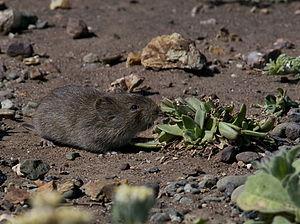
Voici la liste des espèces de mammifères indigènes signalés au Mexique. En septembre 2014, il y a 536 espèces de mammifères ou sous-espèces répertoriées. D'après les données de l'UICN, le Mexique a des espèces de mammifères non cétacés 23 % de plus que les États-Unis et le Canada réunis dans une zone seulement 10 % aussi large, ou la densité des espèces de plus de douze fois supérieure à celle de ses voisins du nord. La biodiversité des mammifères haute du Mexique est en partie le reflet de la vaste gamme de biomes présents sur ses gammes de latitude, climatiques et d'altitude, de la forêt tropicale de plaine de désert tempéré à montane forêt de la alpage. L'augmentation générale de la biodiversité terrestre se déplaçant vers l'équateur est un autre facteur important dans la comparaison. Mexique comprend beaucoup de la Mésoamérique et bois de pins et chênes de Madrean points chauds de la biodiversité. Du point de vue biogéographique, la plupart du Mexique est lié au reste de l'Amérique du Nord dans le cadre de l'écozone néarctique. Toutefois, les plaines du Sud du Mexique sont liées avec l'Amérique centrale et l'Amérique du Sud dans le cadre de l'écozone néotropique.
Microtus californicus est une espèce de rongeurs de la famille des Cricétidés.